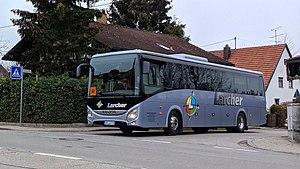
L'Evadys est un autocar de ligne interurbaine et d'excursion fabriqué et commercialisé par les constructeurs Irisbus de 2005 à 2013, puis Iveco Bus depuis 2016.
Les véhicules d'Iveco Bus font partie du groupe Iveco faisant lui-même partie de la holding CNH Industrial.